Athletics in Jamaica

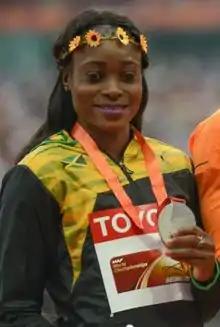
Elaine Thompson-Herah, the fastest woman alive and the 2016 and 2020 Olympic champion in both the 100m and 200m.

The 2013 World Athletics Championships were held in Moscow, Russia. Jamaica's star sprinters Usain Bolt and Shelly-Ann Fraser-Pryce both won three golds (100m, 200m, 4 × 100 m) becoming the most successful athletes of the championships. For Bolt it was his second 100m World Gold after he missed out in 2011 due to a false start, and his third consecutive 200m World Gold leading a 1–2 with Warren Weir taking silver. This brought Bolt up to eight World Championship Golds making him the most successful athlete in the Championships history (a record he would hold until 2019). This was the second major championships after the London 2012 Olympics that Shelly-Ann Fraser-Pryce was attempting the sprint double, and she was the first woman to complete the double since Germany's Katrin Krabbe, 22 years previously and the first woman ever to sweep the 100m, 200m and 4 × 100 m relay.